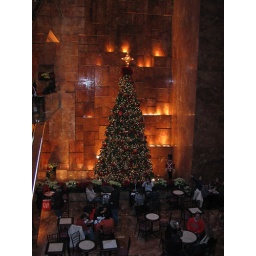
Christmas tree in Trump tower